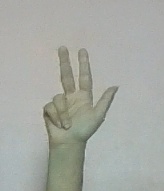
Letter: al